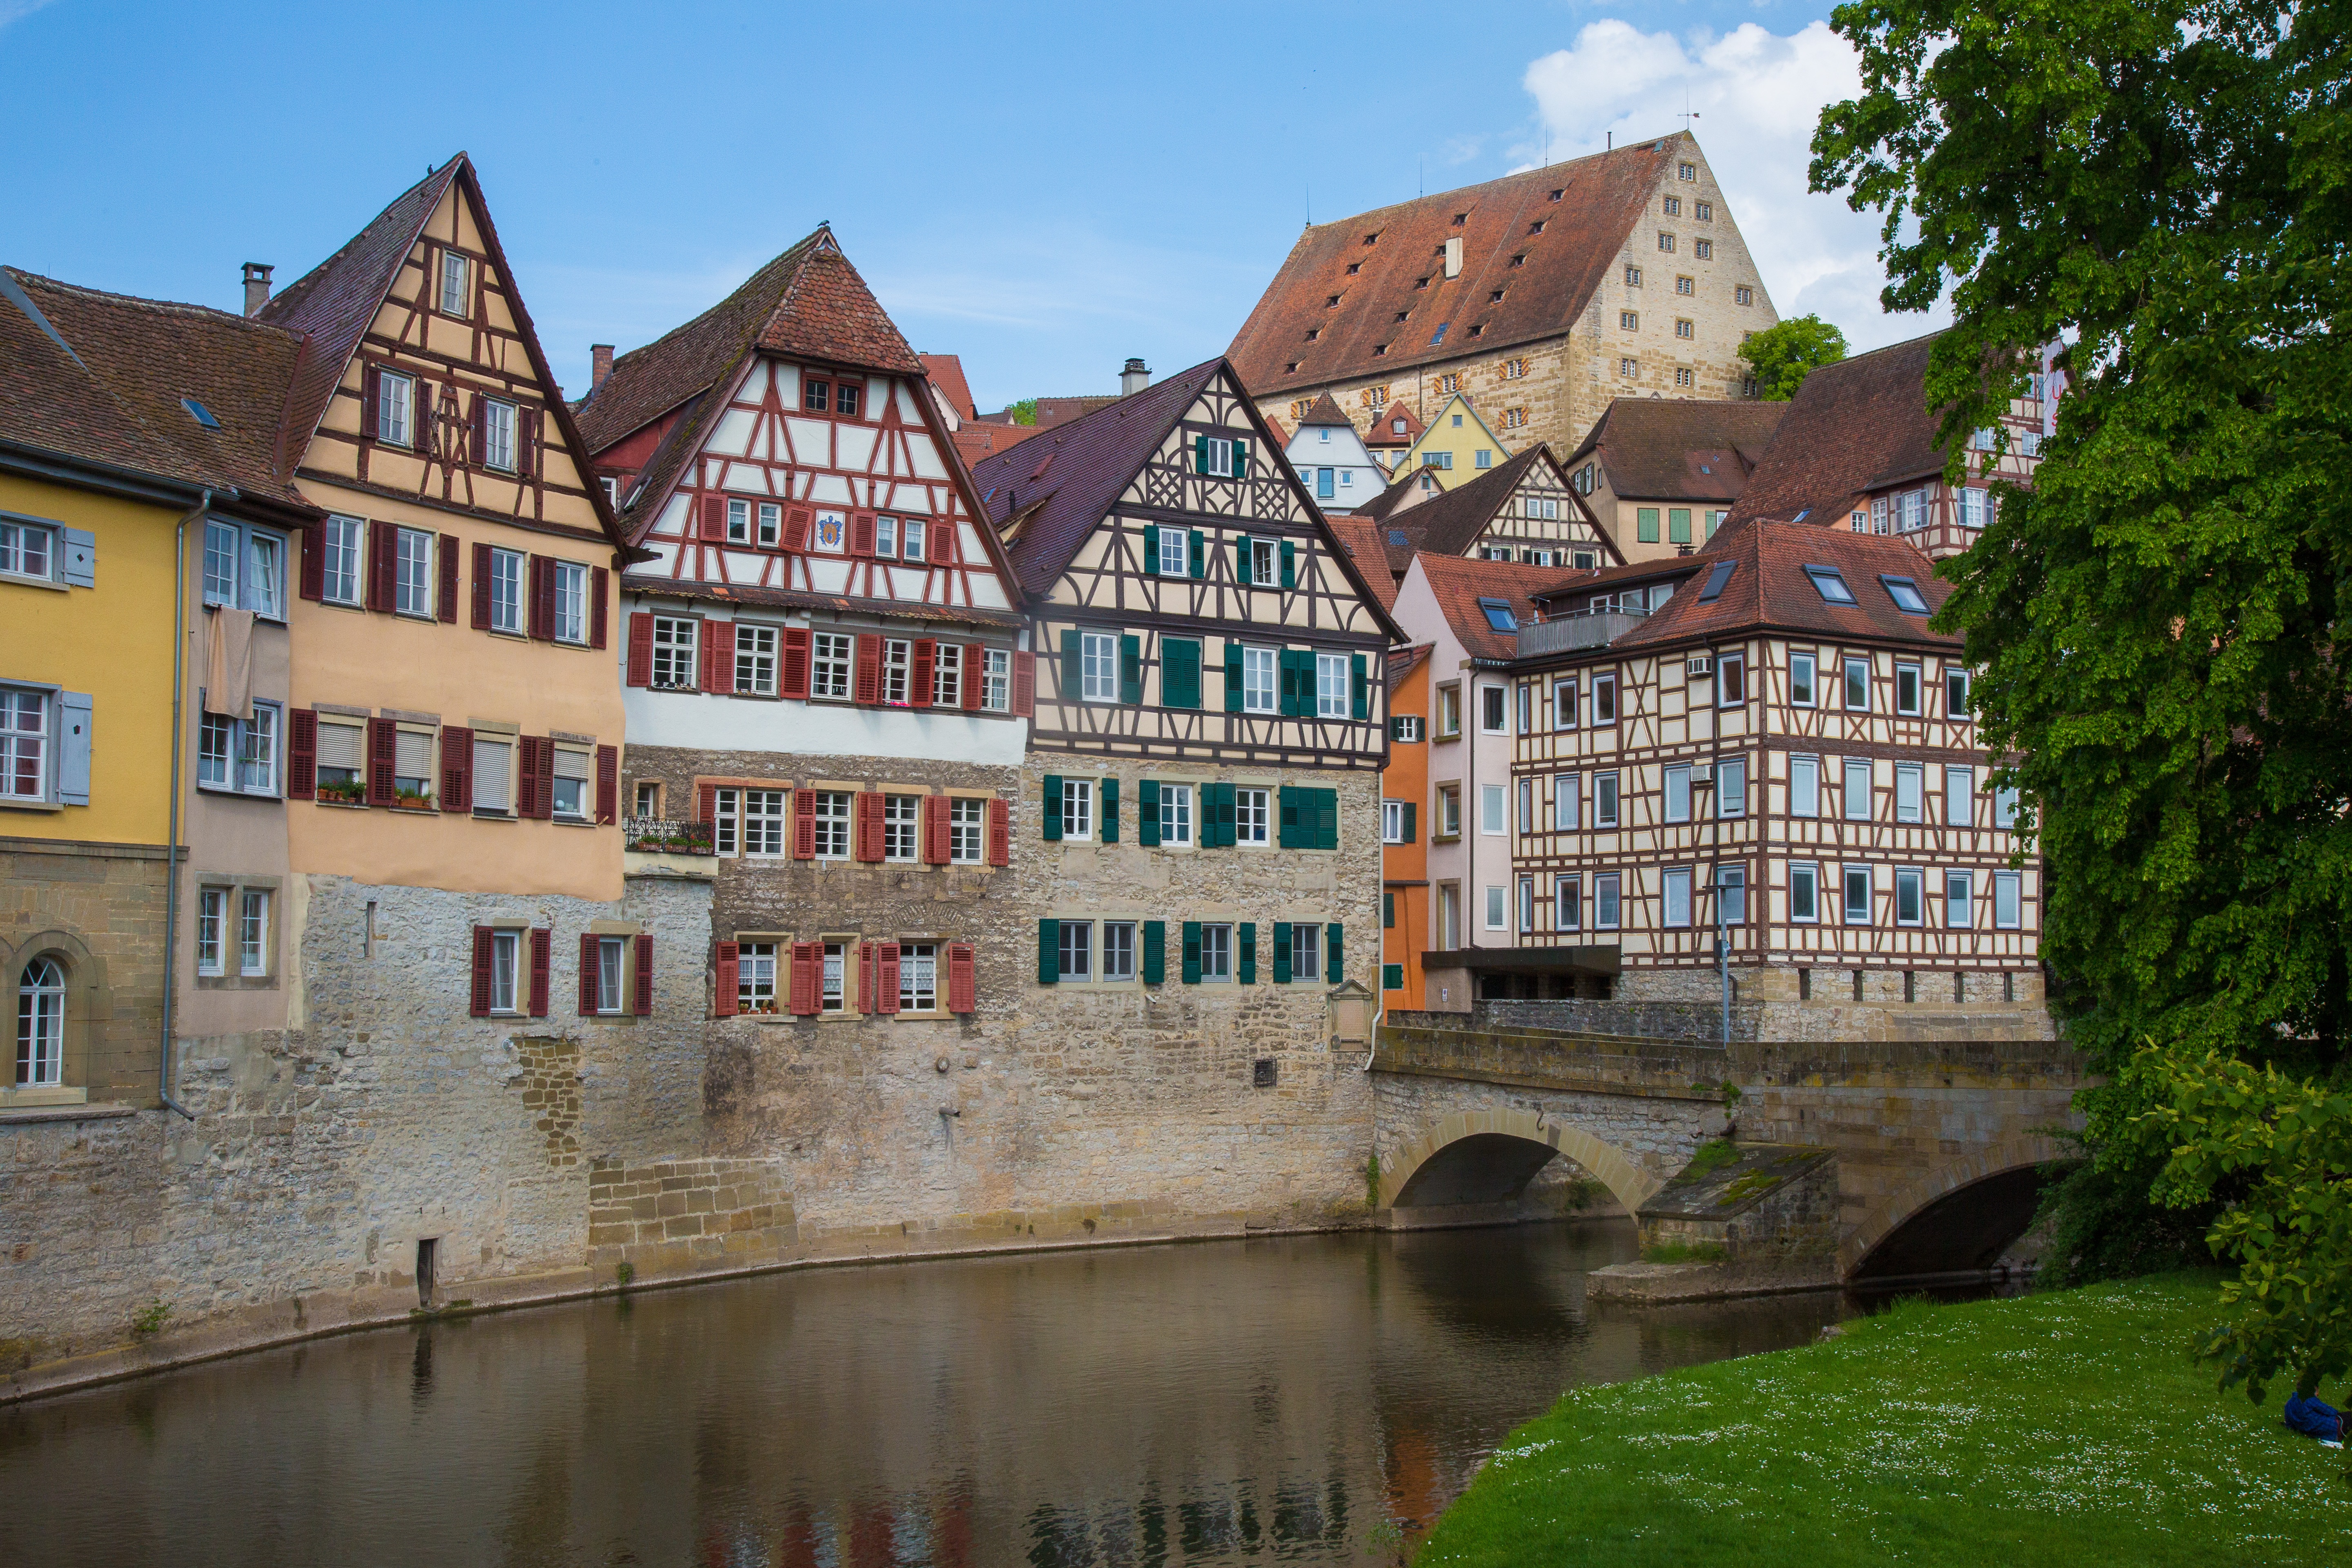
town, chateau, canal, property, tourism, waterway, city view, estate, middle ages, truss, fachwerkh user, kocher, schw bisch hall